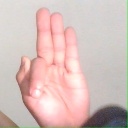
अक्षर: फ